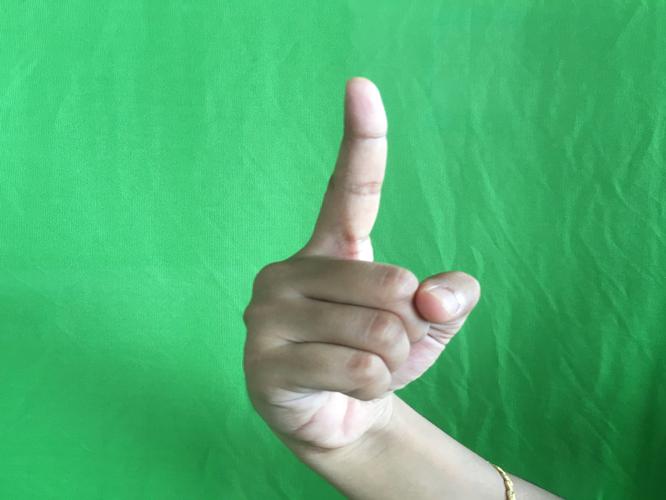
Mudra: Suchi
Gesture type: single_hand